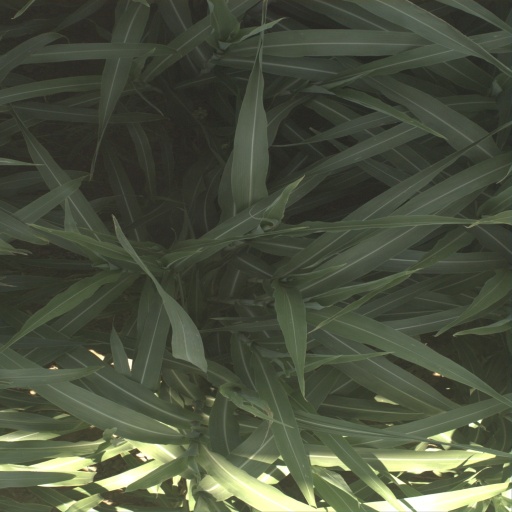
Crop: sorghum